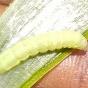
Crop: Onion
Condition: caterpillar-p